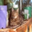
Label: cat